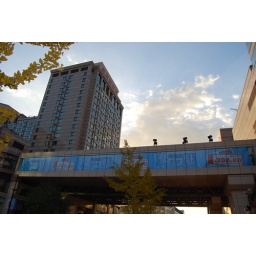
Our first and only day of seeing the clear sky in Shanghai after a slight rain washed the sky of the pollutants.